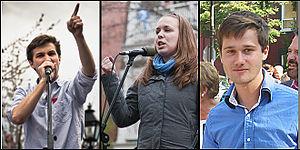
Gabriel Nadeau-Dubois, lors de la manifestation étudiante à la Place du Canada, Montréal, jeudi 22 mars.
La grève étudiante québécoise de 2012 désigne l'ensemble des événements, mouvement sociaux et perturbations induits par une grève étudiante générale et illimitée dans certains établissements d'enseignement supérieur québécois du 13 février au 7 septembre 2012. Cette grève étudiante, la plus longue et la plus imposante de l'histoire du Québec et du Canada, est principalement en réponse à l'augmentation projetée des droits de scolarité universitaires pour la période 2012 à 2017 dans le budget provincial 2012-2013 du gouvernement du Parti libéral de Jean Charest. L'élection du gouvernement péquiste de Pauline Marois le 4 septembre 2012 et l'annulation par décret de la hausse des frais de scolarité entraine de facto la cessation du conflit.